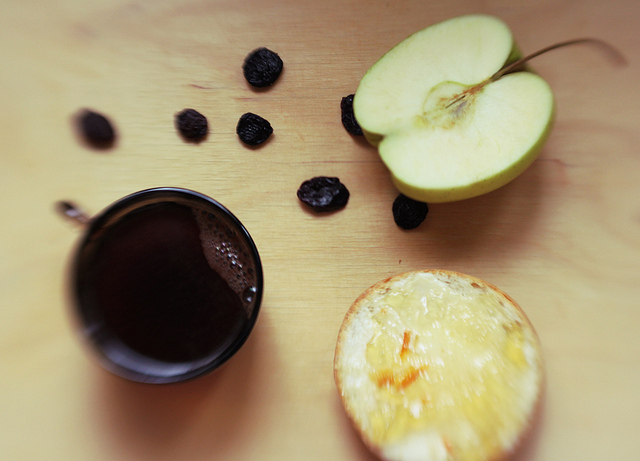
user: Given an image and a question. Answer the question in a short answer. Question: The shown fruit is good for which parts of the body? Short Answer:
assistant: teeth